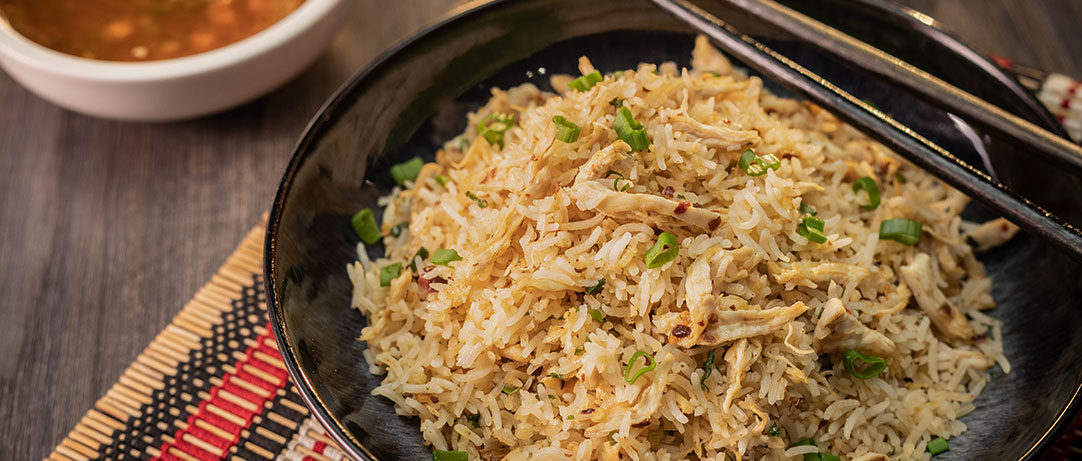
Dish: fried_rice